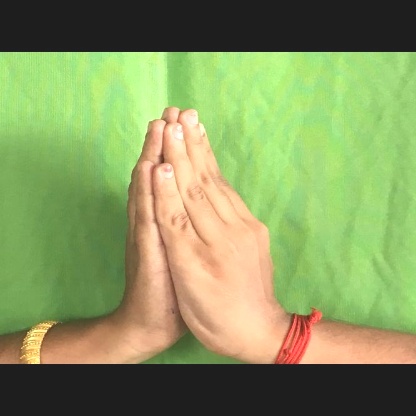
Mudra: Anjali